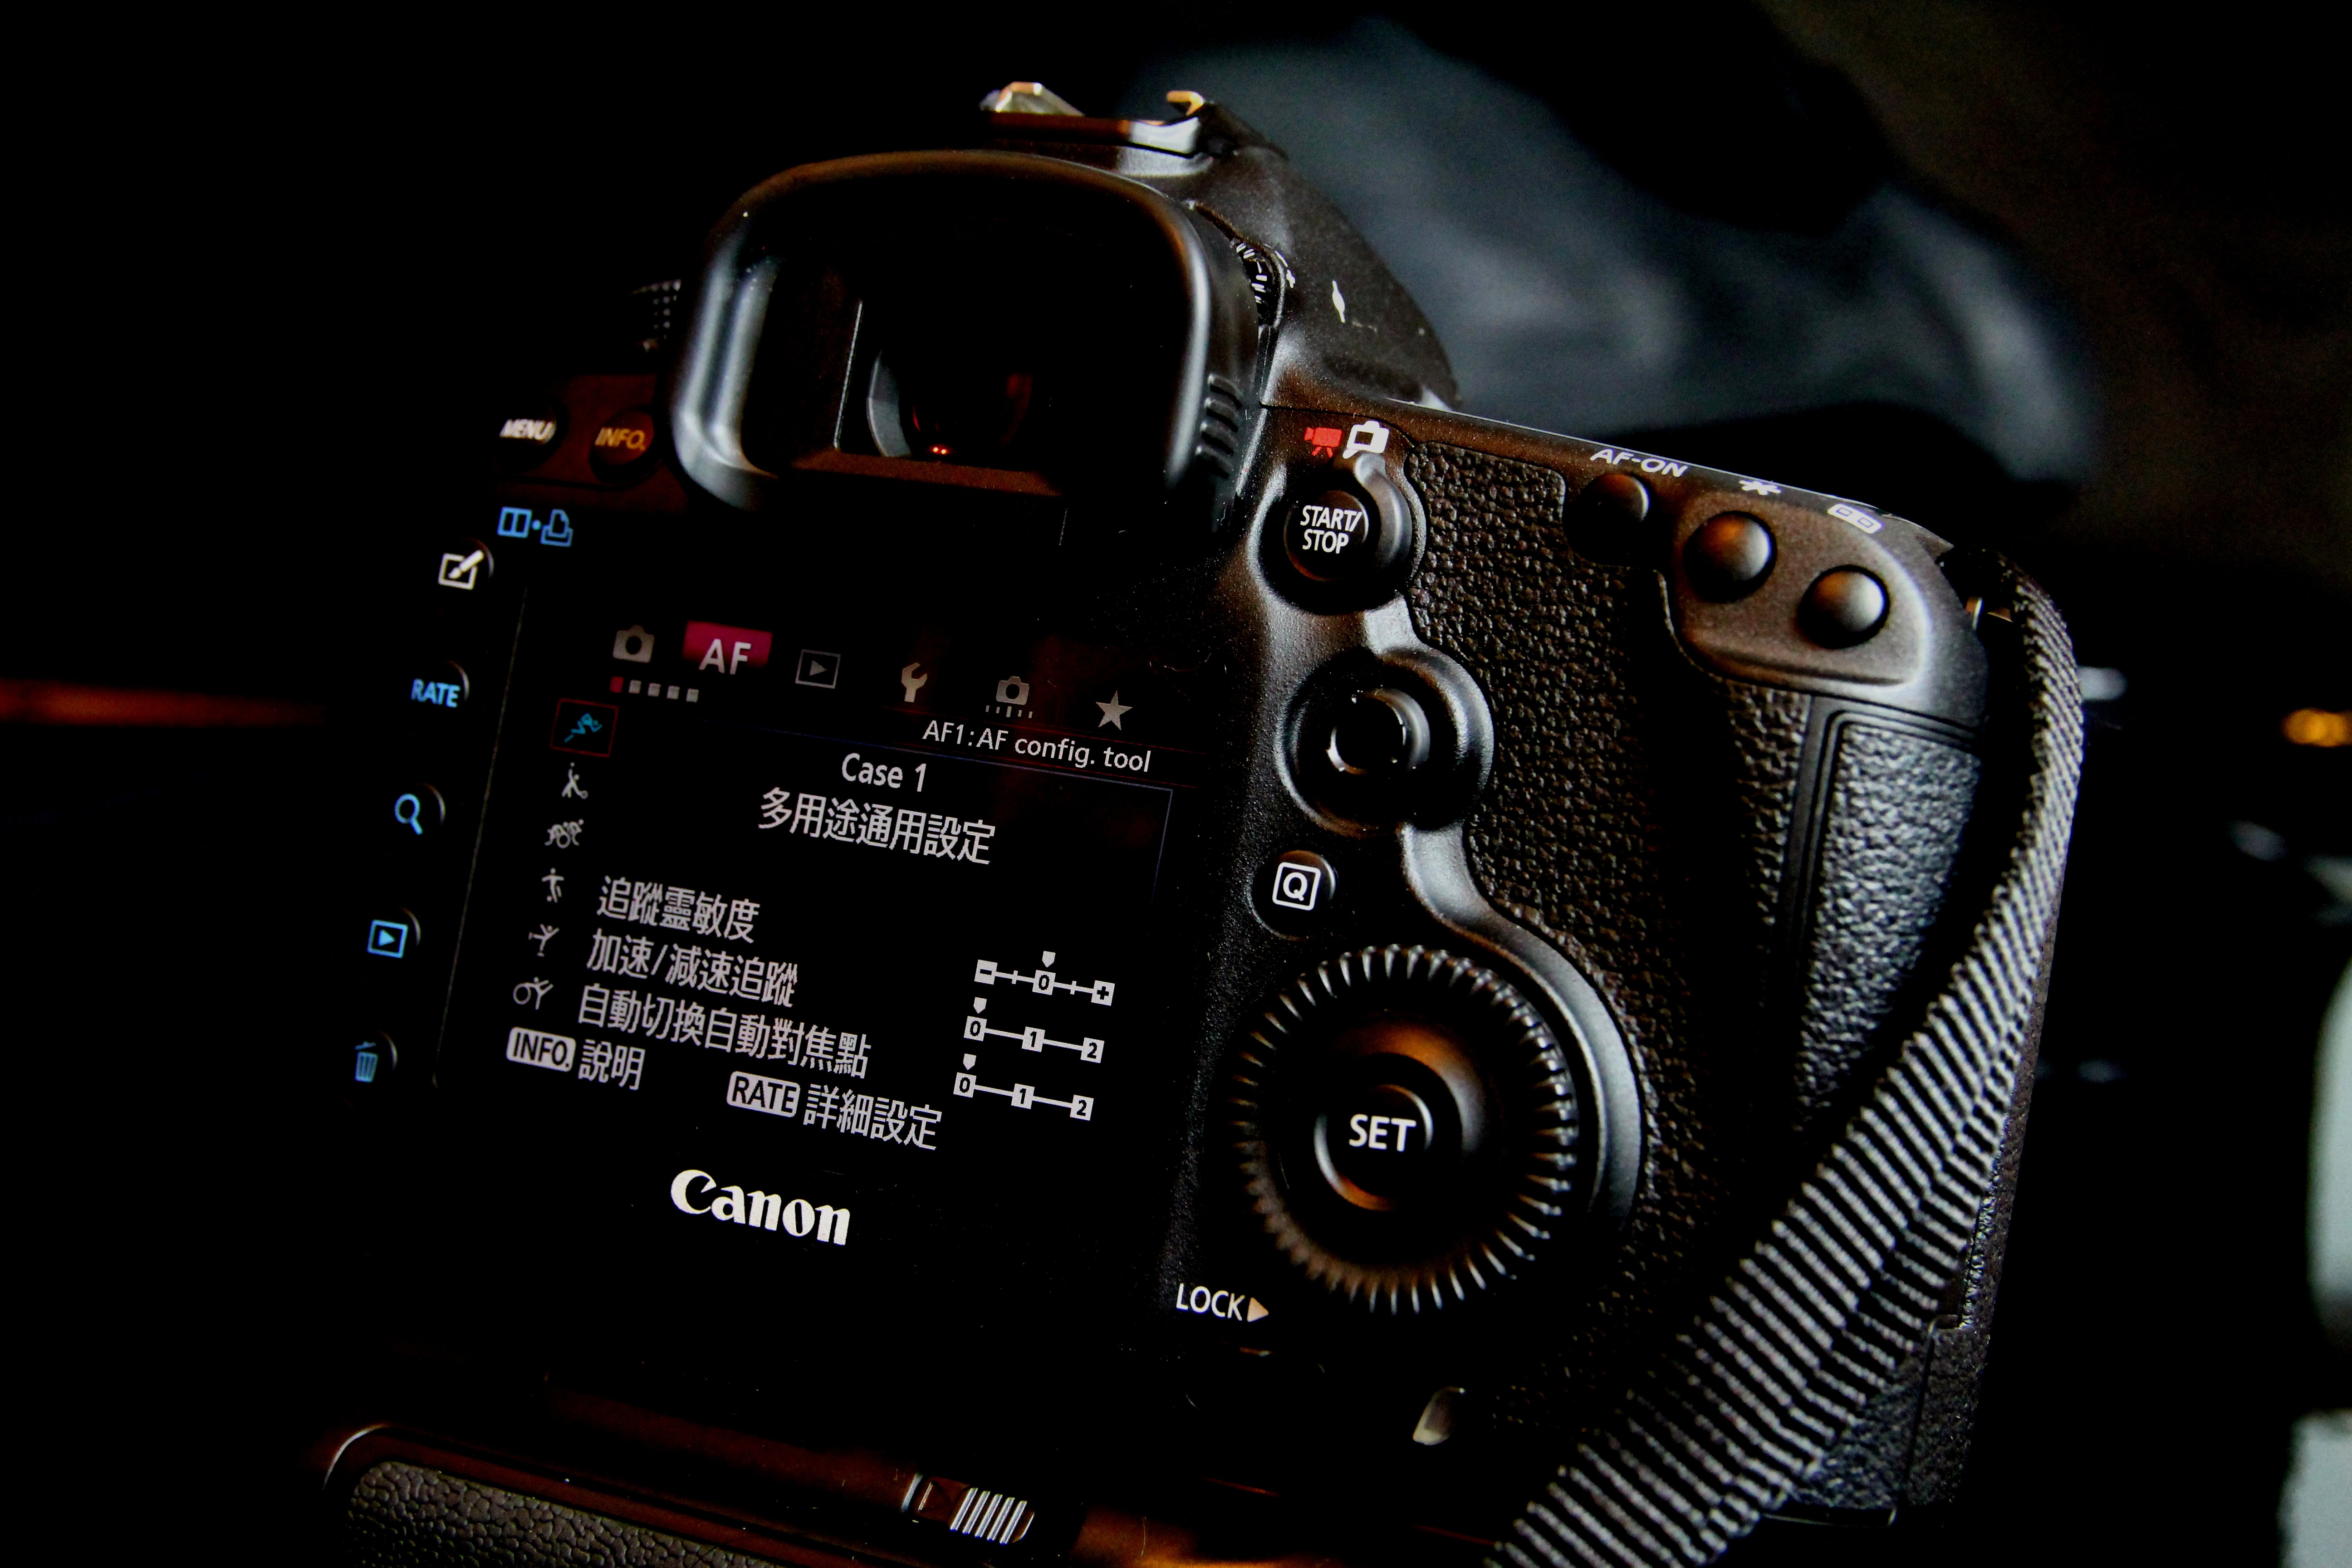
camera, airport, canon, black, reflex camera, digital camera, objective, 5d3, xie, digital slr, single lens reflex camera, cameras optics, veneered eye airport